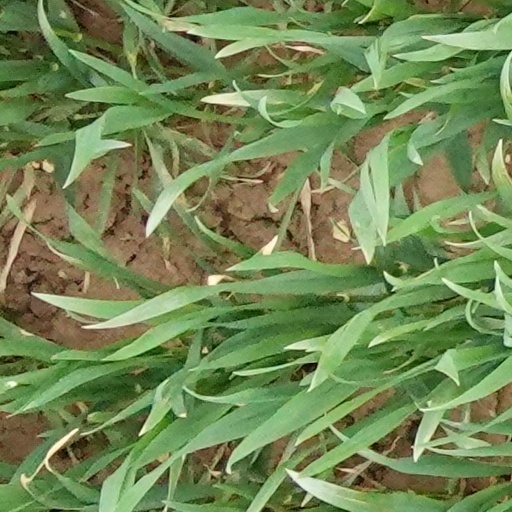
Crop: wheat